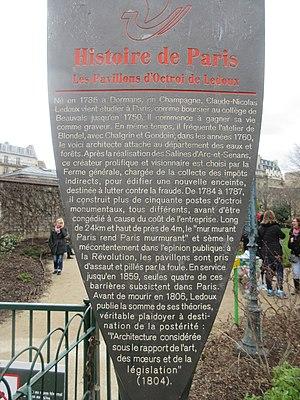
Panneau Histoire de Paris
Les panneaux « Histoire de Paris » sont des panneaux d'information installés dans les rues de Paris devant certains des monuments parisiens.
Les barrières de Paris sont de trois sortes :